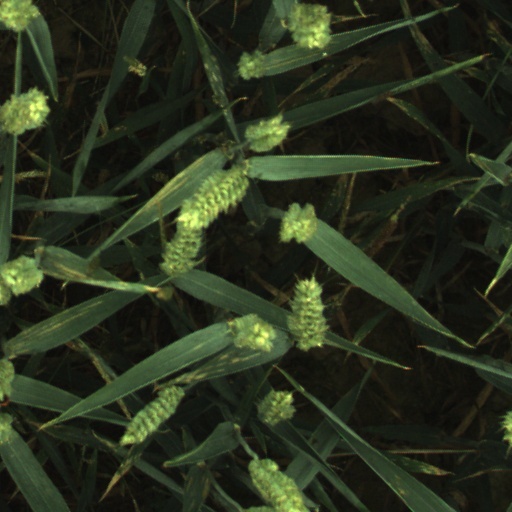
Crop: wheat